Wine regions of South Africa

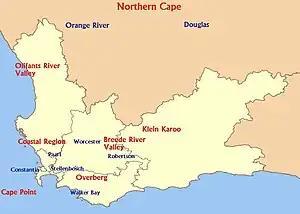
General location of some South African wine regions

The wine regions of South Africa were defined under the "Wine of Origin" ("Wyn van Oorsprong") act of 1973. Mirroring the French "Appellation d'origine contrôlée" (AOC) system, all South African wines listing a "Wine of Origin" must be composed entirely of grapes from its region. The "Wine of Origins" (WO) program mandates how wine regions of South Africa are defined and can appear on wine labels. While some aspects of the WO are taken from the AOC, the WO is primarily concerned with accuracy in labeling. As a result, the WO does not place adjunct regulations on wine regions such as delineating permitted varieties, trellising methods, irrigation techniques, and crop yields.